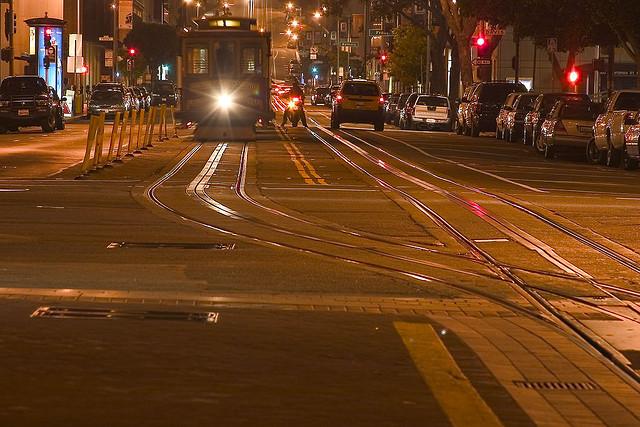
A train on a rail line next to cars near a city street

A train and some cars on a city street.

a trolly train on a city street at night